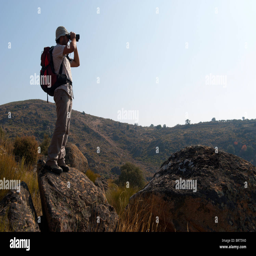
young man with backpack looking through binoculars on top of a rock against the sky